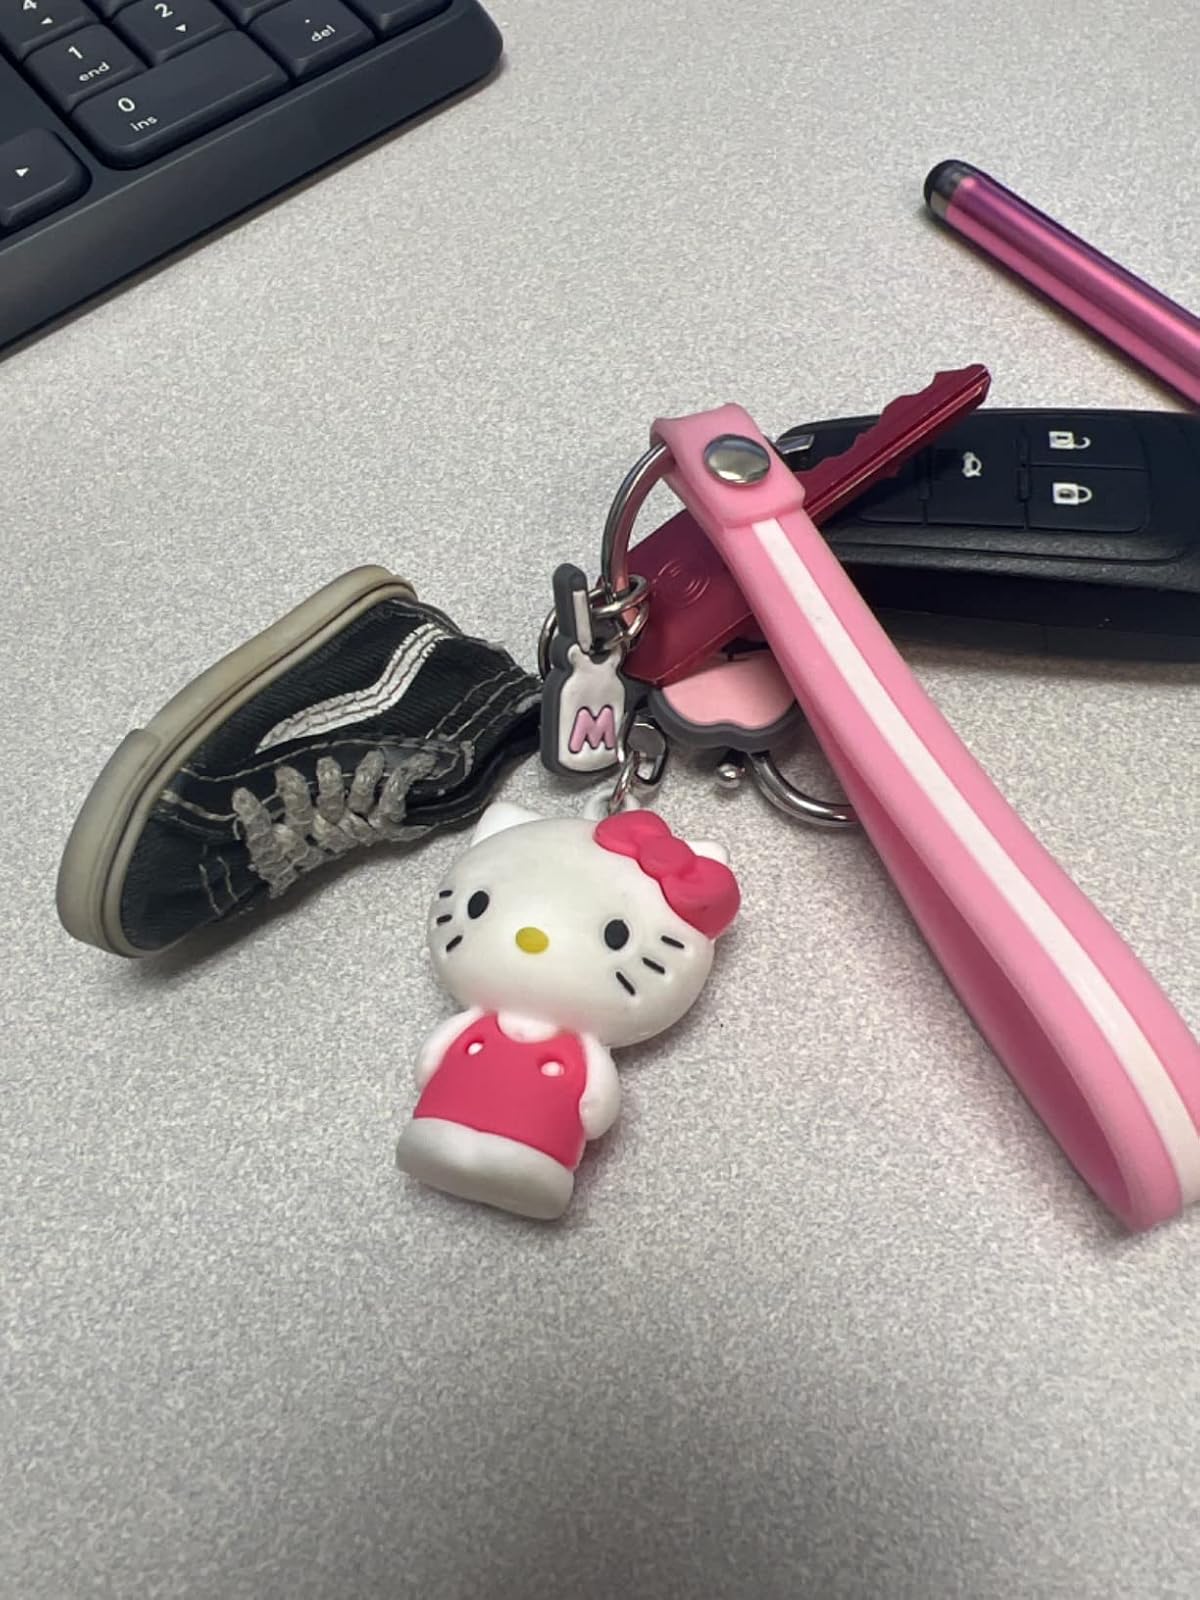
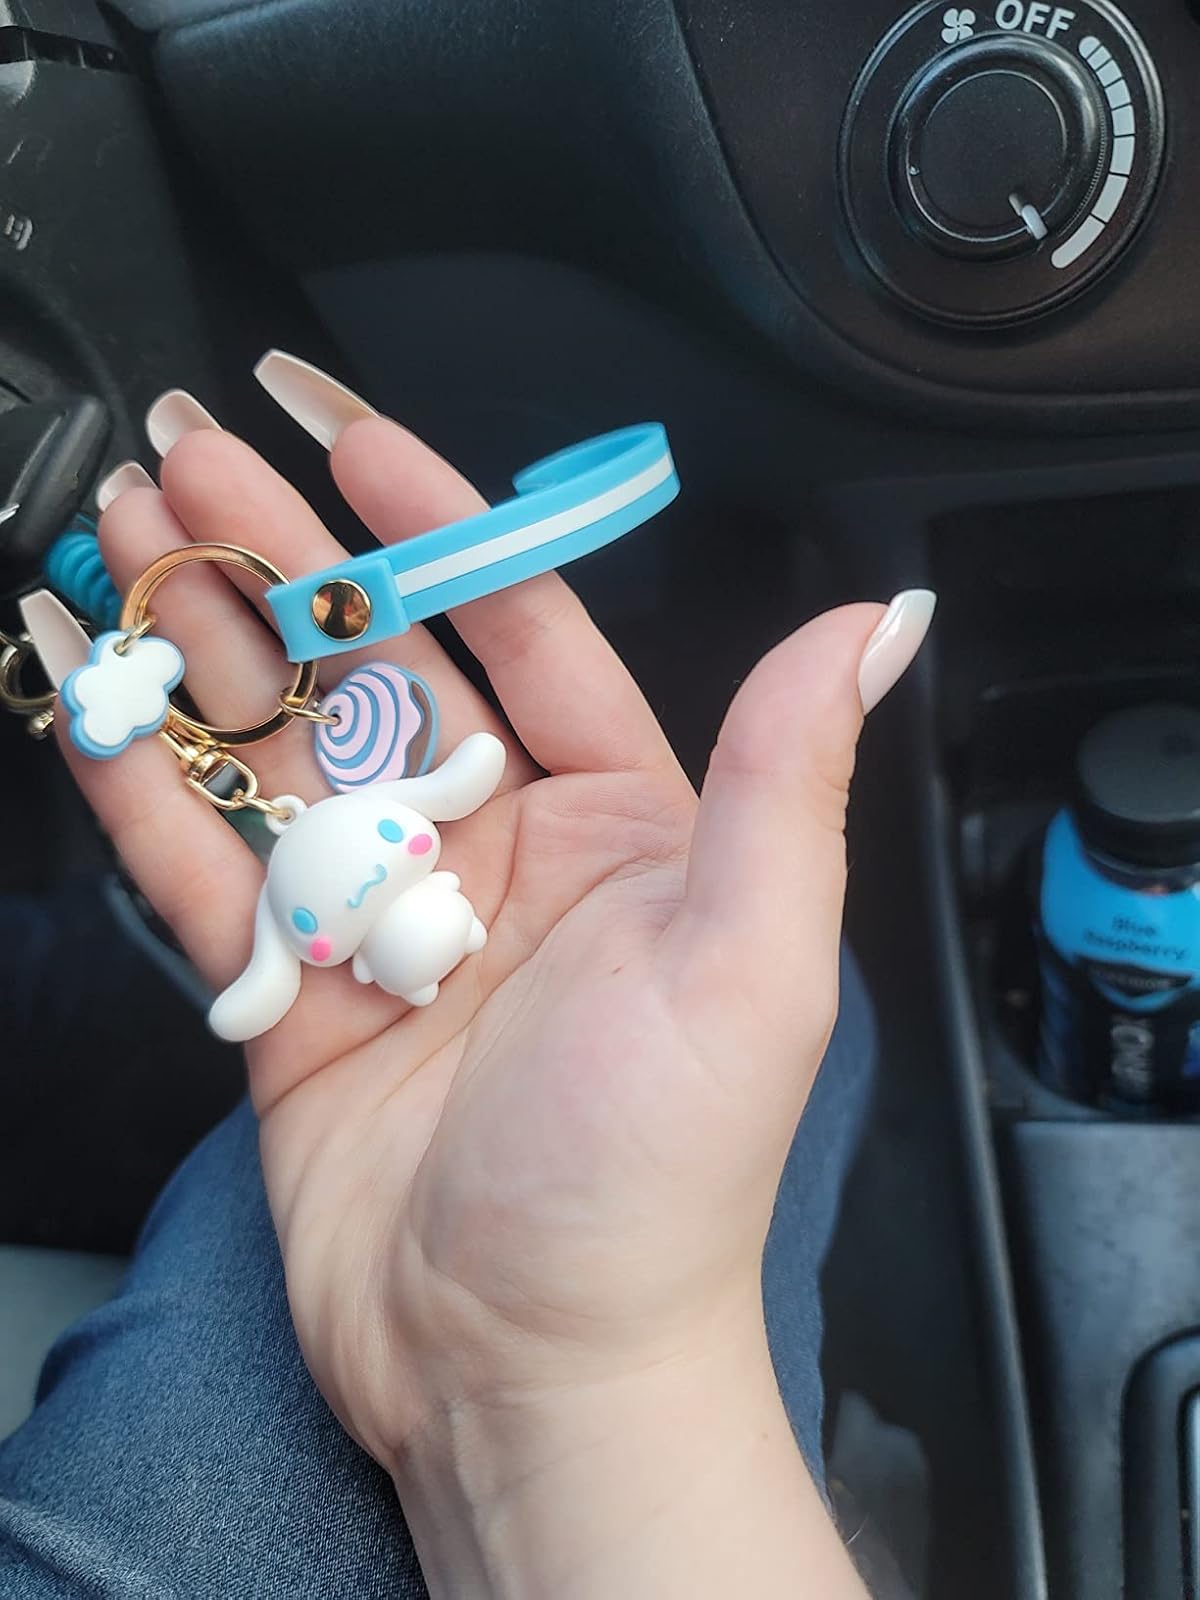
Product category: accessories_keychain
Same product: no